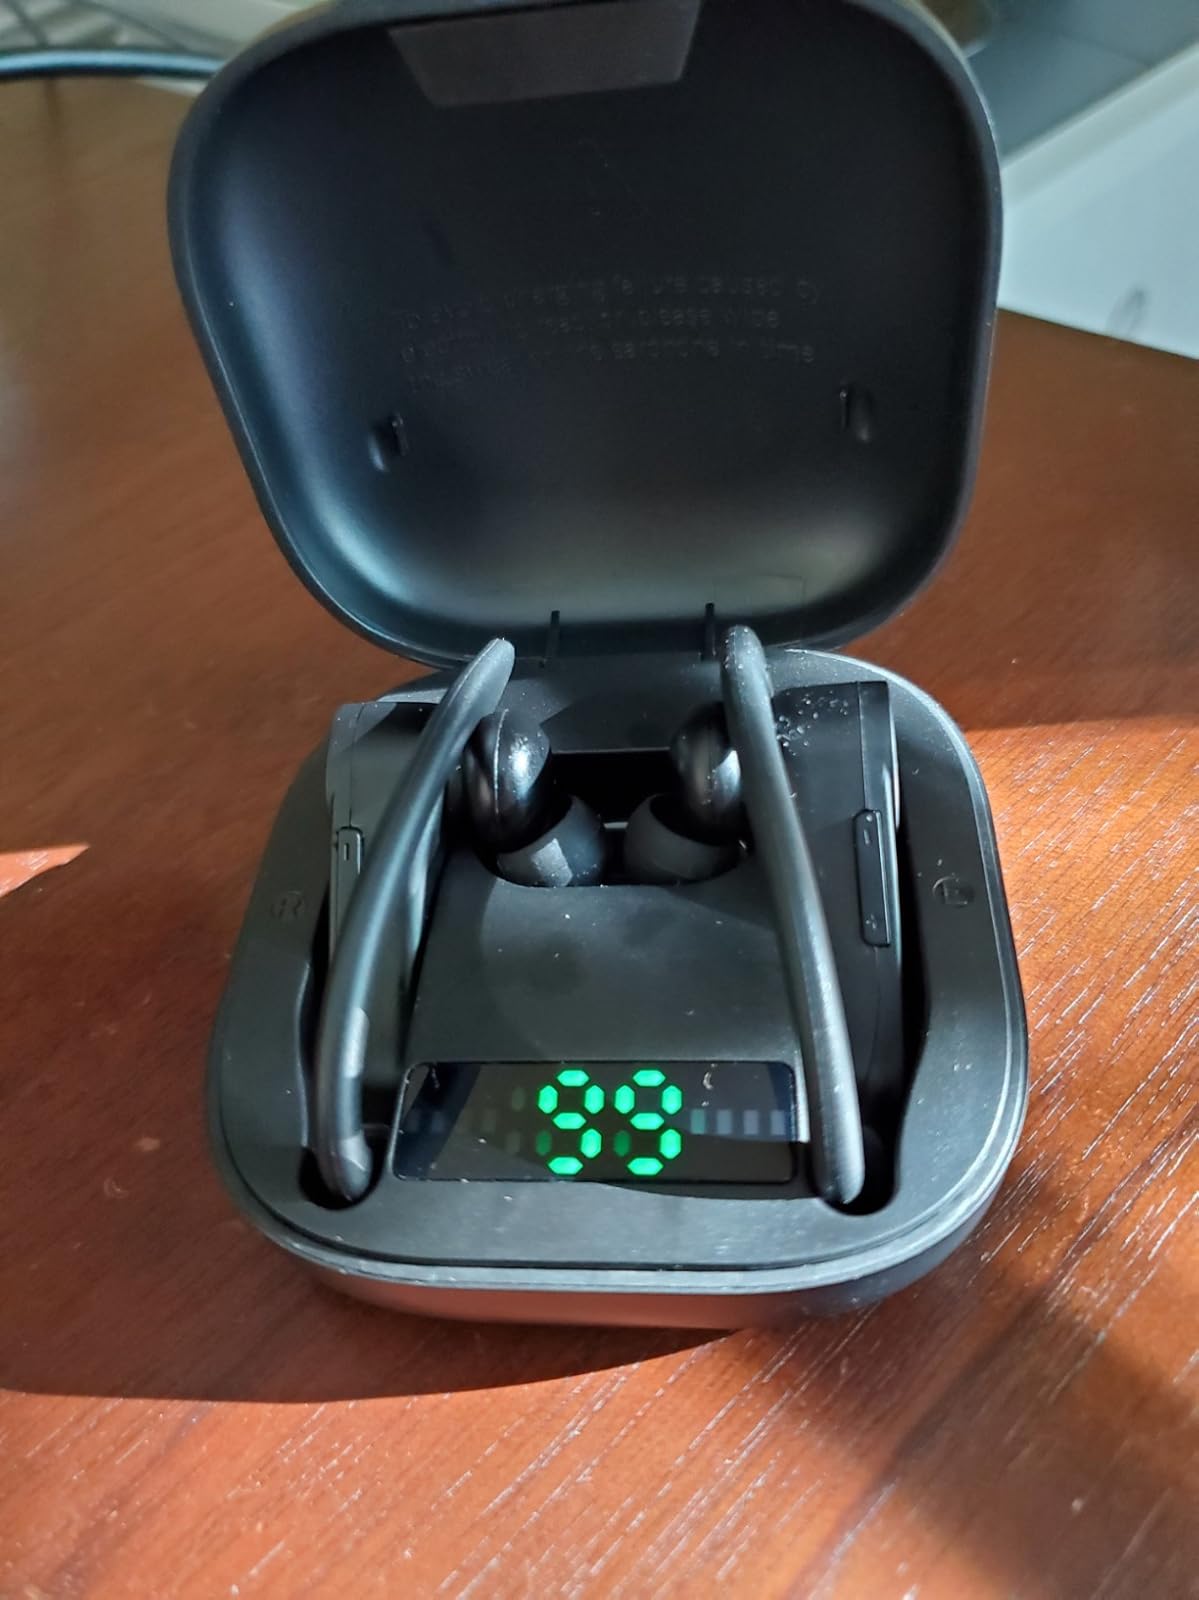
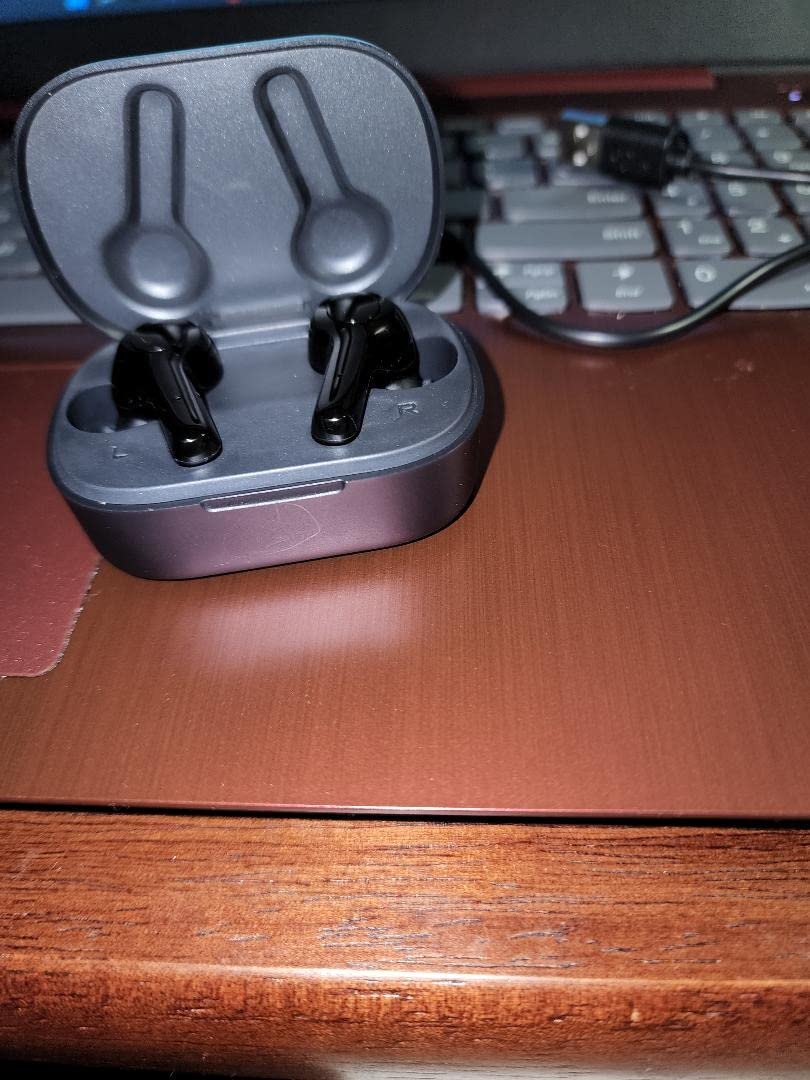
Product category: earbuds
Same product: no